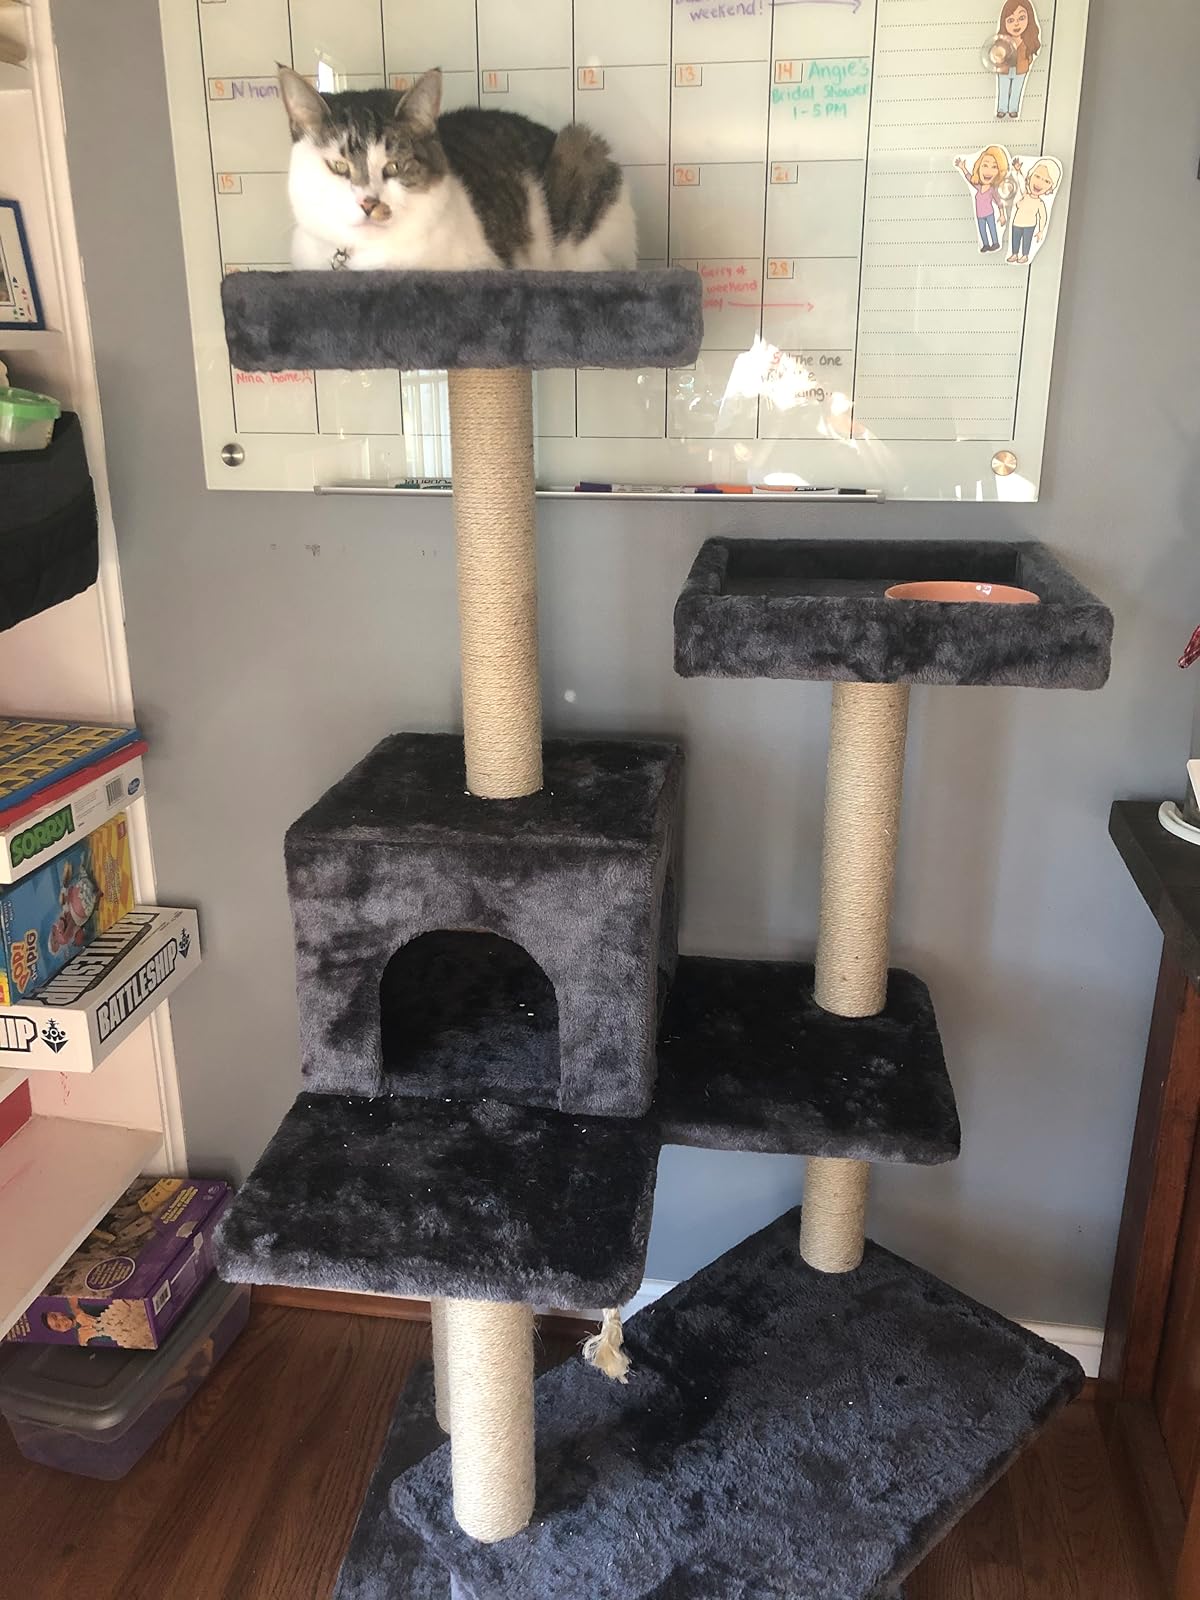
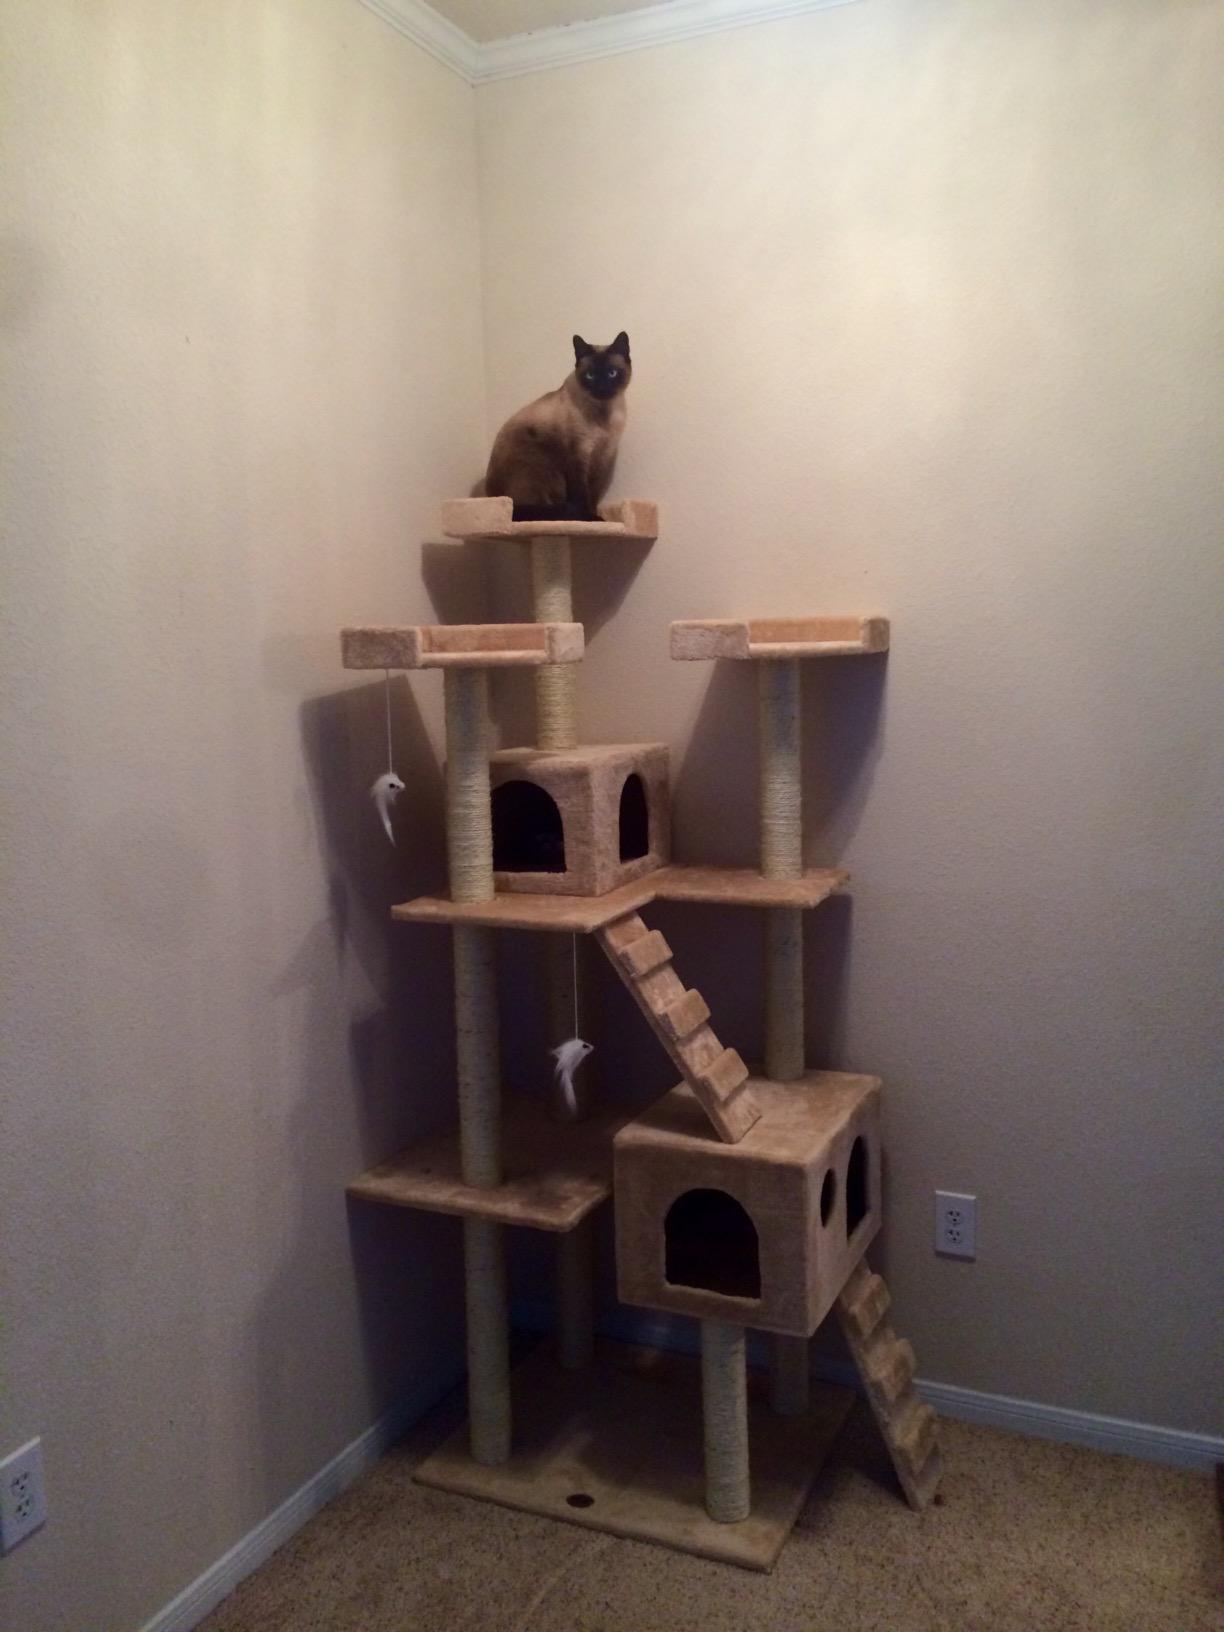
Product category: items_cat tree
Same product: no